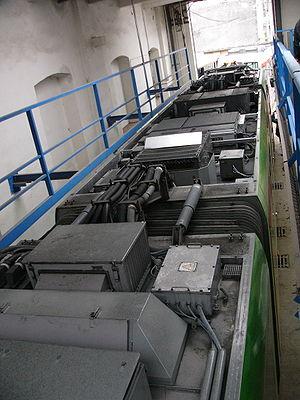
Le freinage régénératif est un mode de freinage utilisé par certaines locomotives électriques, les ascenseurs et la plupart des véhicules électriques ou hybrides. Il permet de convertir une partie de l’énergie cinétique en une autre énergie, par exemple électrique, pour ralentir le véhicule, plutôt que de la dissiper en pure perte sous forme d'énergie thermique.